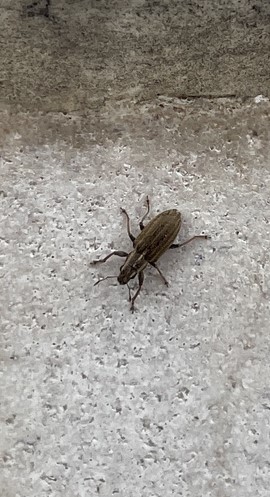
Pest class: pea_leaf_weevil